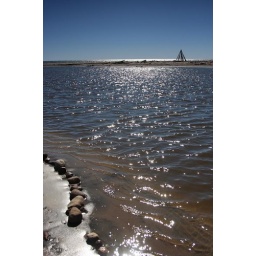
The mouth of the Pic River near Marathon, ON Loved the sparkle of the daylight on the water and sand in this pic.